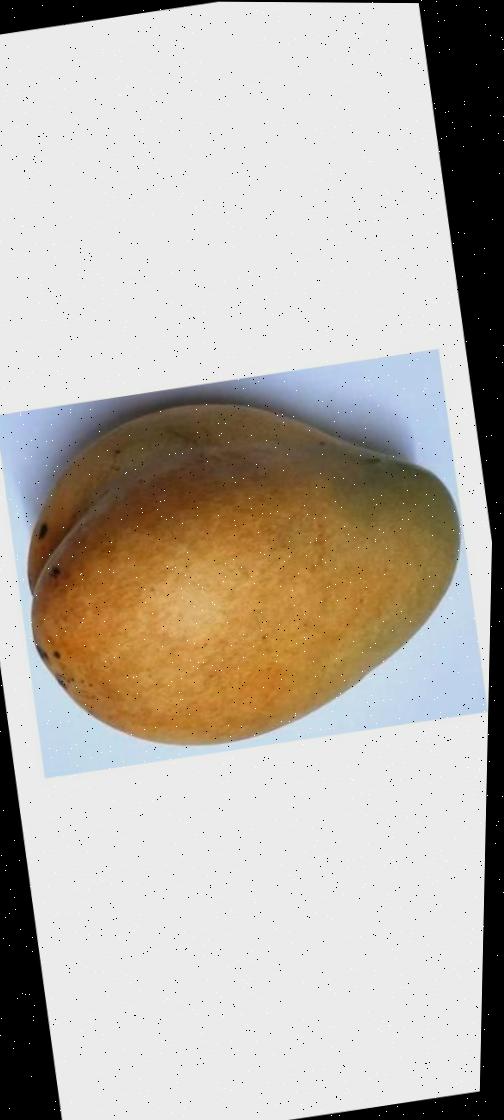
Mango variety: Bari-11